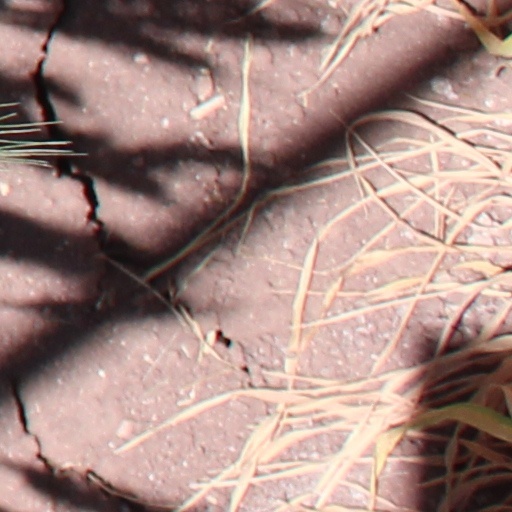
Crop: wheat